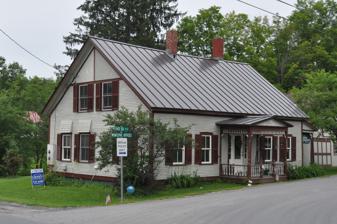
Building: Chauncey B. Leonard House
Country: United States of America
Year built: 1845
Historic house in Vermont, United States United States historic place Chauncey B. Leonard House U.S. National Register of Historic Places Show map of Vermont Show map of the United States Location Shed Rd. at Crosstown Rd., Berlin, Vermont Coordinates 44°12′39″N 72°34′48″W / 44.21083°N 72.58000°W / 44.21083; -72.58000 Area 0.4 acres (0.16 ha) Built 1845 ( 1845 ) Architectural style Greek Revival, Queen Anne NRHP reference No. 95000176 Added to NRHP March 9, 1995 The Chauncey B. Leonard House is a historic house on Shed Road at Crosstown Road in Berlin, Vermont .  Built about 1845, it is one of the oldest houses in Berlin, built in the Berlin Corners area that was once the town center.  It was listed on the National Register of Historic Places in 1995. Description and history The Chauncey B. Leonard House stands at the northwest corner of Shed Road and Crosstown Road, about 0.2 miles (0.32 km) west of Paine Turnpike, a historically major north–south route through the area, and just east of Pond Brook, impounded in historic times for the construction of mills.  The house is a modest 1 + 1 ⁄ 2 -story wood frame Cape style structure, with a gabled roof and clapboarded exterior.  It is five bays wide and three deep, and faces Shed Road, now the access road to the town's municipal complex.  The main entrance is sheltered by a porch with Victorian turned posts and balusters, and a spindled valance above.  Ground floor windows on the facade facing Crosstown Road are topped by slight projections decorated with scallop-cut shingles, and the gable above has angled siding at the peak. The Berlin Corners area developed as a small village in the early 19th century, and became more prominent as a civic center after the town's first meeting house (located on Turner Hill) burned down in 1838.  Located at the outlet of Berlin Pond, Pond Brook provided water power for grist and saw mills, and was the town's early economic center.  Chauncey Leonard, a blacksmith, built his house here about 1845, and it was for many years associated with various owners of the mills.  The house's Queen Anne alterations were made by Mary Perkins, who purchased it in 1892 and lived here for forty years. See also National Register of Historic Places listings in Washington County, Vermont References